2021 John Deere strike

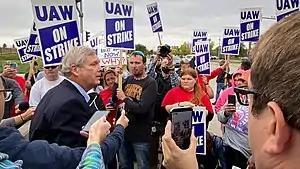
United States Secretary of Agriculture Tom Vilsack meeting with strikers in Ankeny, Iowa, October 20

The 2021 John Deere strike was a labor strike in the United States that began on October 14 and ended on November 17, and involved about 10,000 employees for John Deere, a manufacturer of agricultural and heavy machinery. These employees are members of the United Auto Workers (UAW) labor union, which had been negotiating a new contract with John Deere for several months. On November 17, the workers approved a new 6-year contract officially putting an end to the strike. The strike was John Deere's first in over three decades.